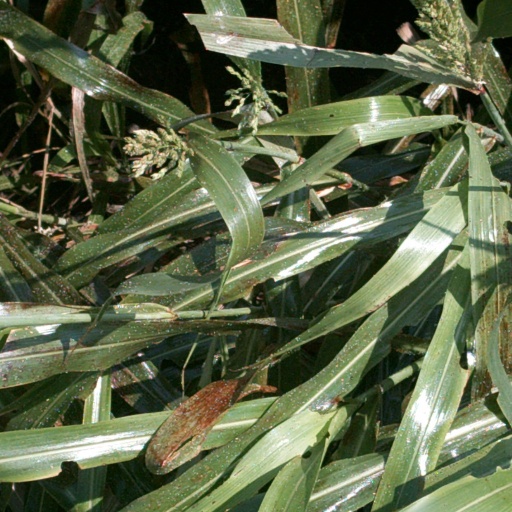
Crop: sorghum